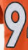
Number: 9